Fundación Mujeres en Igualdad

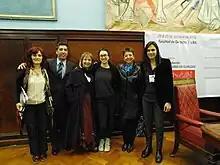
An MEI panel from 2016

The Fundación Mujeres en Igualdad (MEI), known in English as the Women in Equality Foundation, is an Argentine NGO created in March 1990. It has been awarded consultative status with United Nations ECOSOC. The foundation sets out to combat gender-based violence and discrimination against women by promoting welfare, participation, and empowerment in the political, economic, social and cultural spheres. From its inception Women in Equality promoted the use of the new technologies intensively, being the first women's NGO in Argentina to have a website. Through such initiatives, it has networked and created partnerships with NGOs and with the women's movement both at the national and international levels.